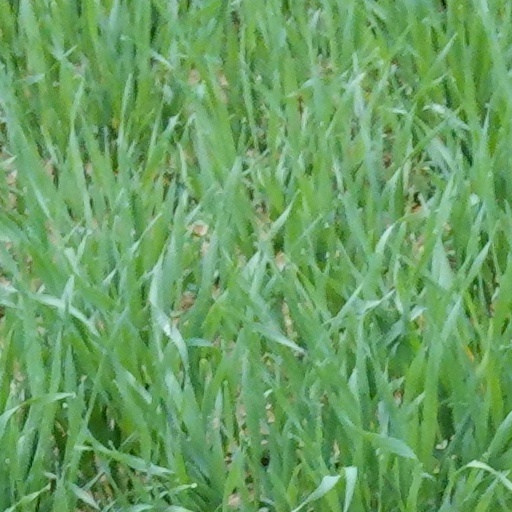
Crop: wheat